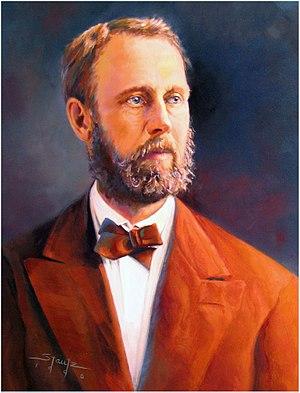
Les satellites naturels connus de Mars, Phobos et Déimos, sont deux petits corps qui orbitent près de la planète, à quelques milliers de kilomètres de celle-ci. À cause des forces de marée de Mars, ces deux satellites sont en rotation synchrone et voient leur orbite évoluer : Phobos se rapproche au rythme actuel de 1,8 m par siècle, tandis que Deimos s'éloigne plus lentement.